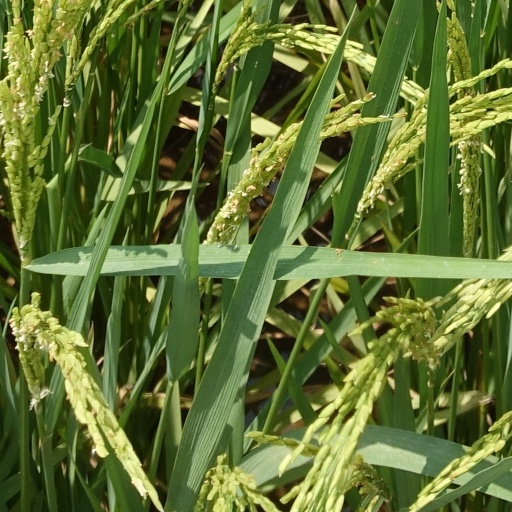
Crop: rice